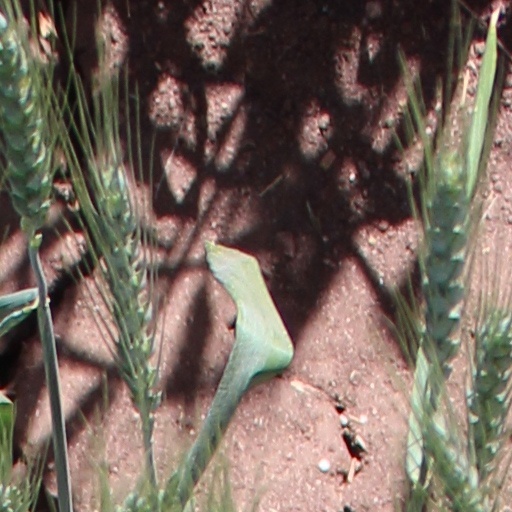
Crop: wheat